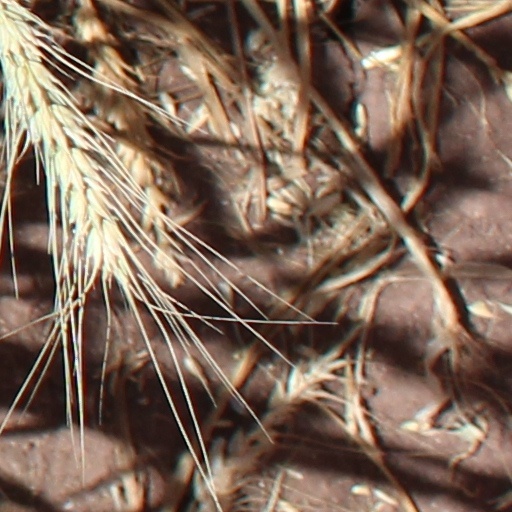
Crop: wheat